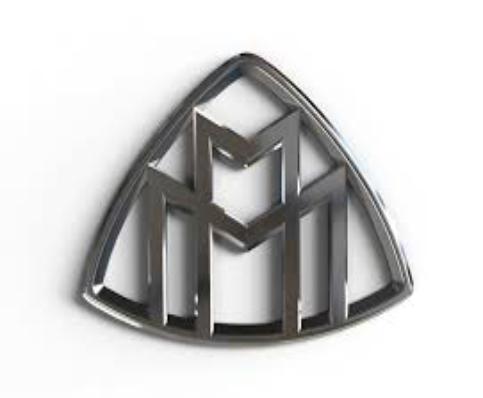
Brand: maybach-1
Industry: Transportation